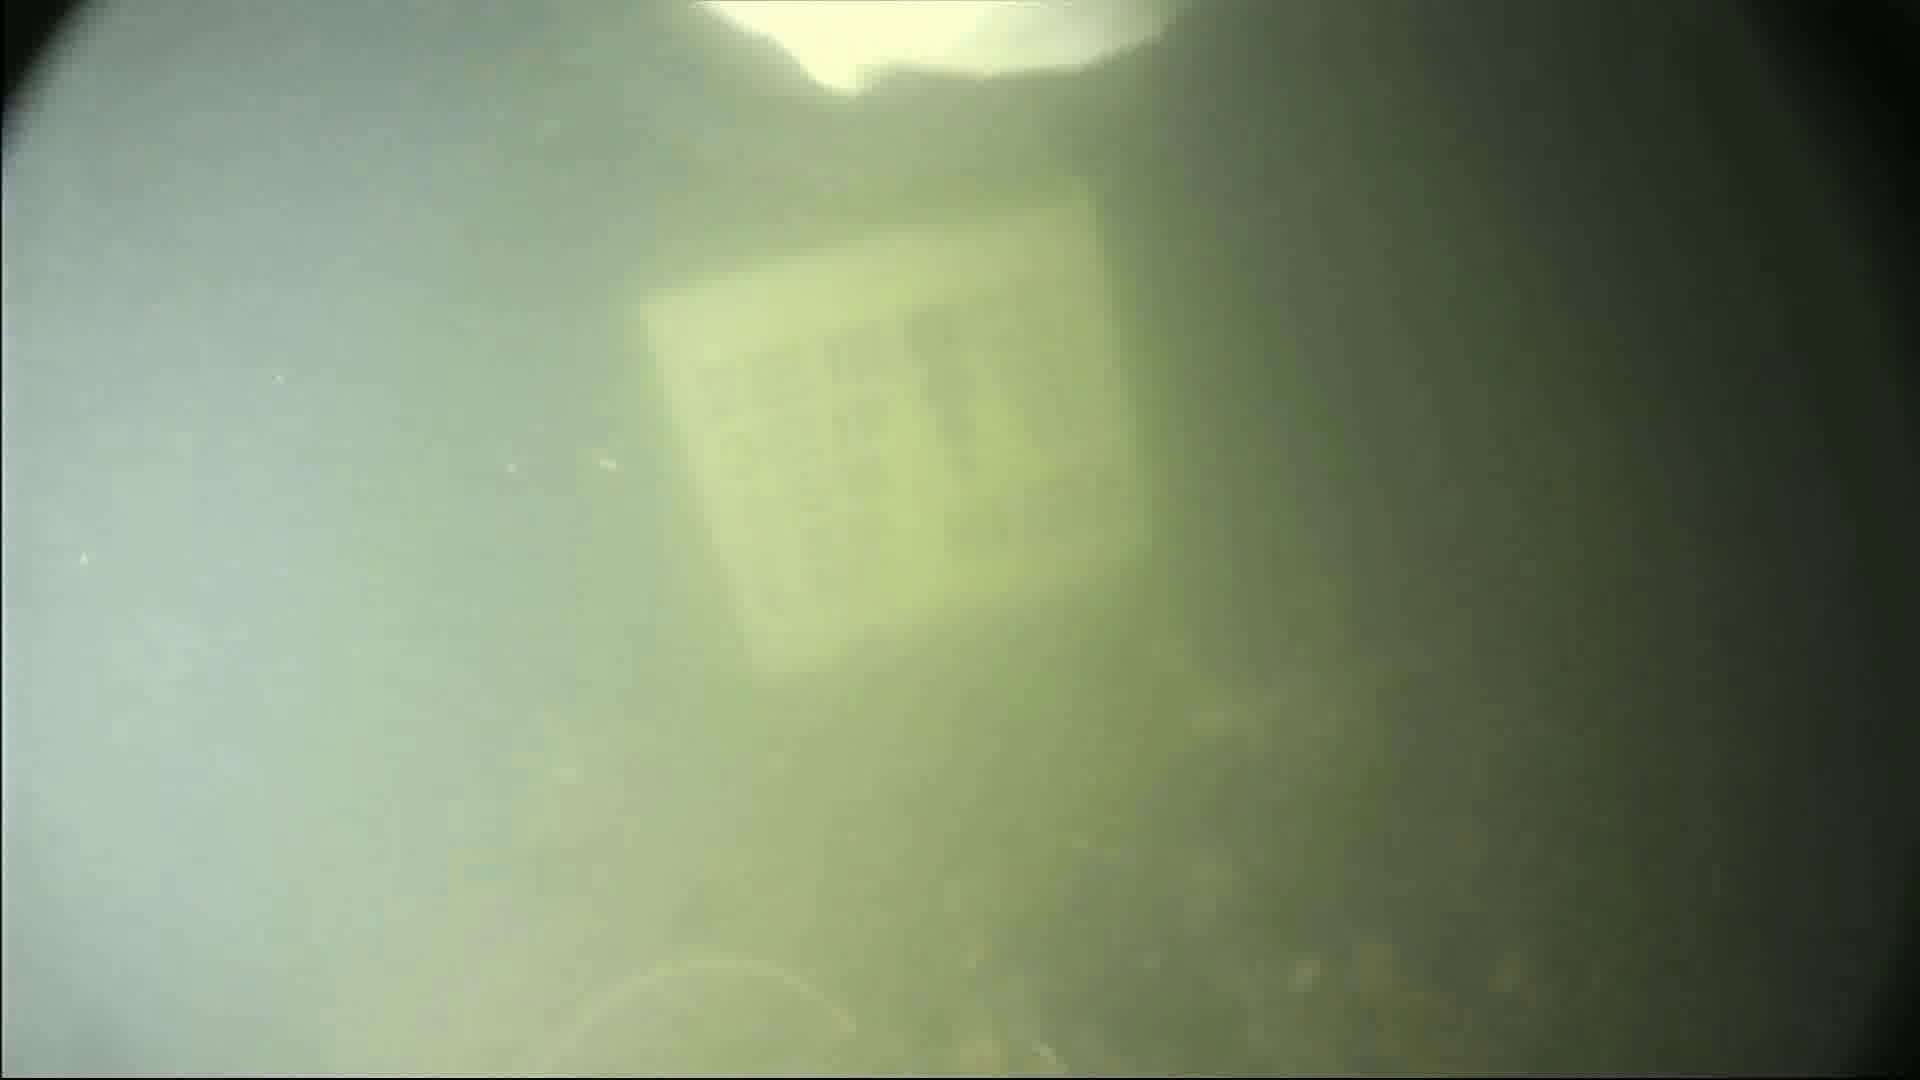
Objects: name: fish